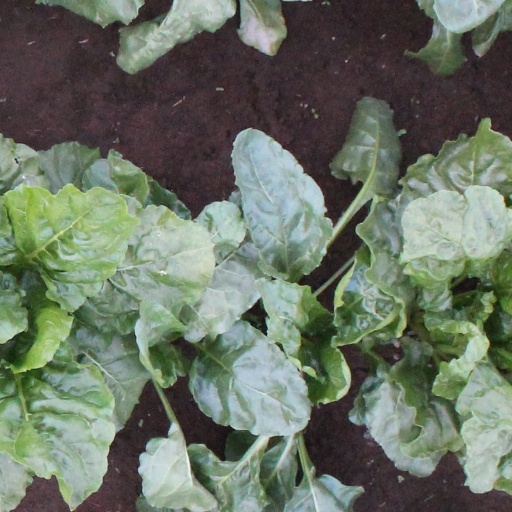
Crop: sugar beet